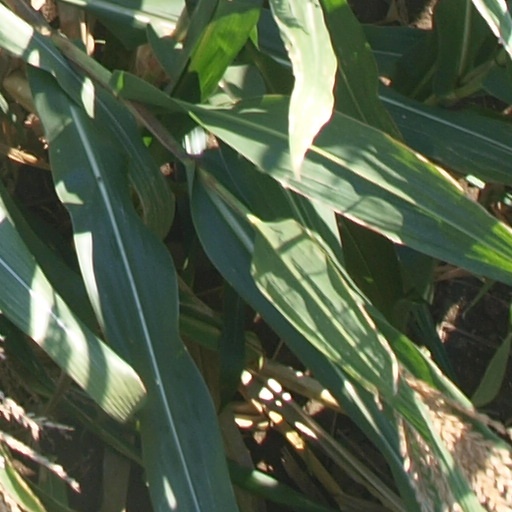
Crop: maize; corn